Richard Roberts (evangelist)

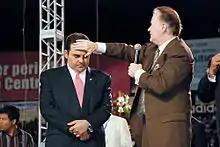
Richard Roberts praying for the President and the Nation of El Salvador

On January 24, 2012, the birthday of his deceased father, Roberts was stopped in Tulsa, Oklahoma on U.S. Route 169 going 93mph in a 65-mph zone in his Mercedes S430. After failing two field sobriety tests, he was arrested on suspicion of driving under the influence and for driving more than 15 miles per hour over the speed limit. He agreed to take a breath test, which measured his blood alcohol content at .11, above the legal limit of .08. On January 30, 2012 Roberts was charged with two misdemeanor counts, including driving under the influence of alcohol. At a May 2012 hearing, Roberts pled guilty to a charge of driving under the influence of alcohol, speeding, receiving 18 months of probation and paying $1,532. He was also ordered to complete 56 hours of community service, undergo a drug and alcohol assessment, and attend DUI classes.